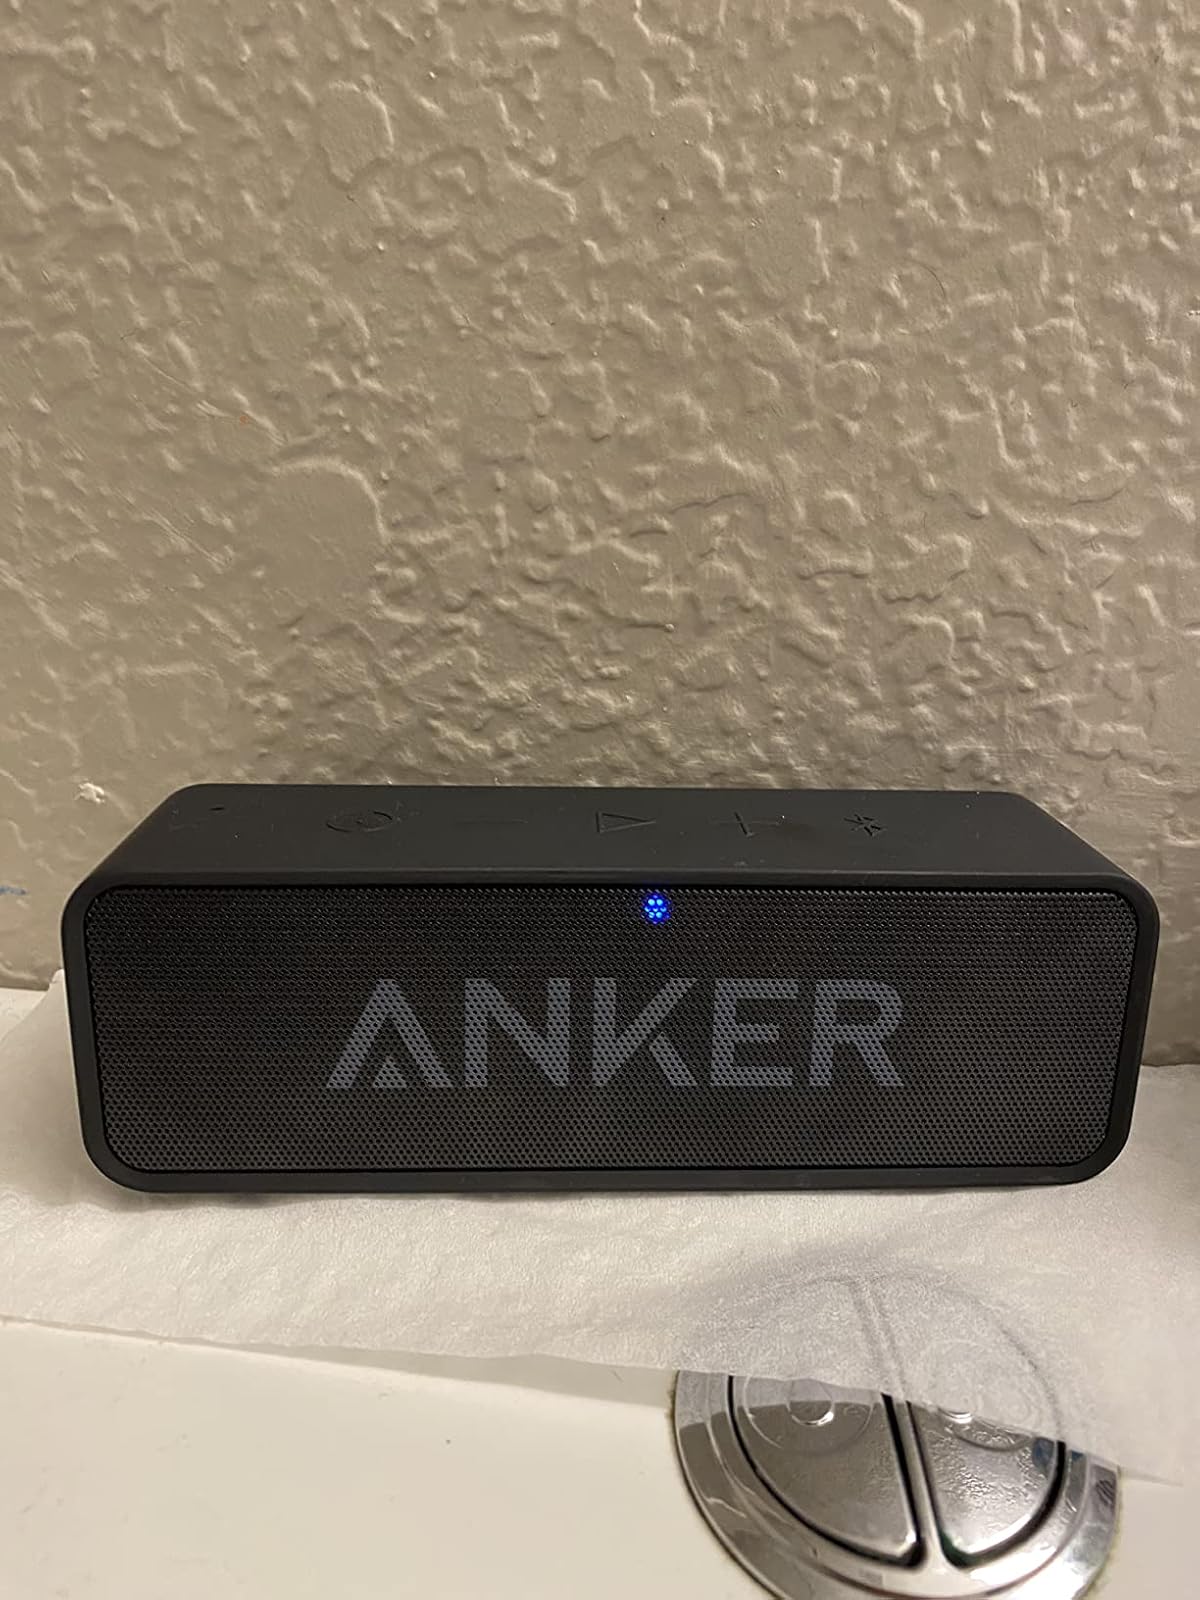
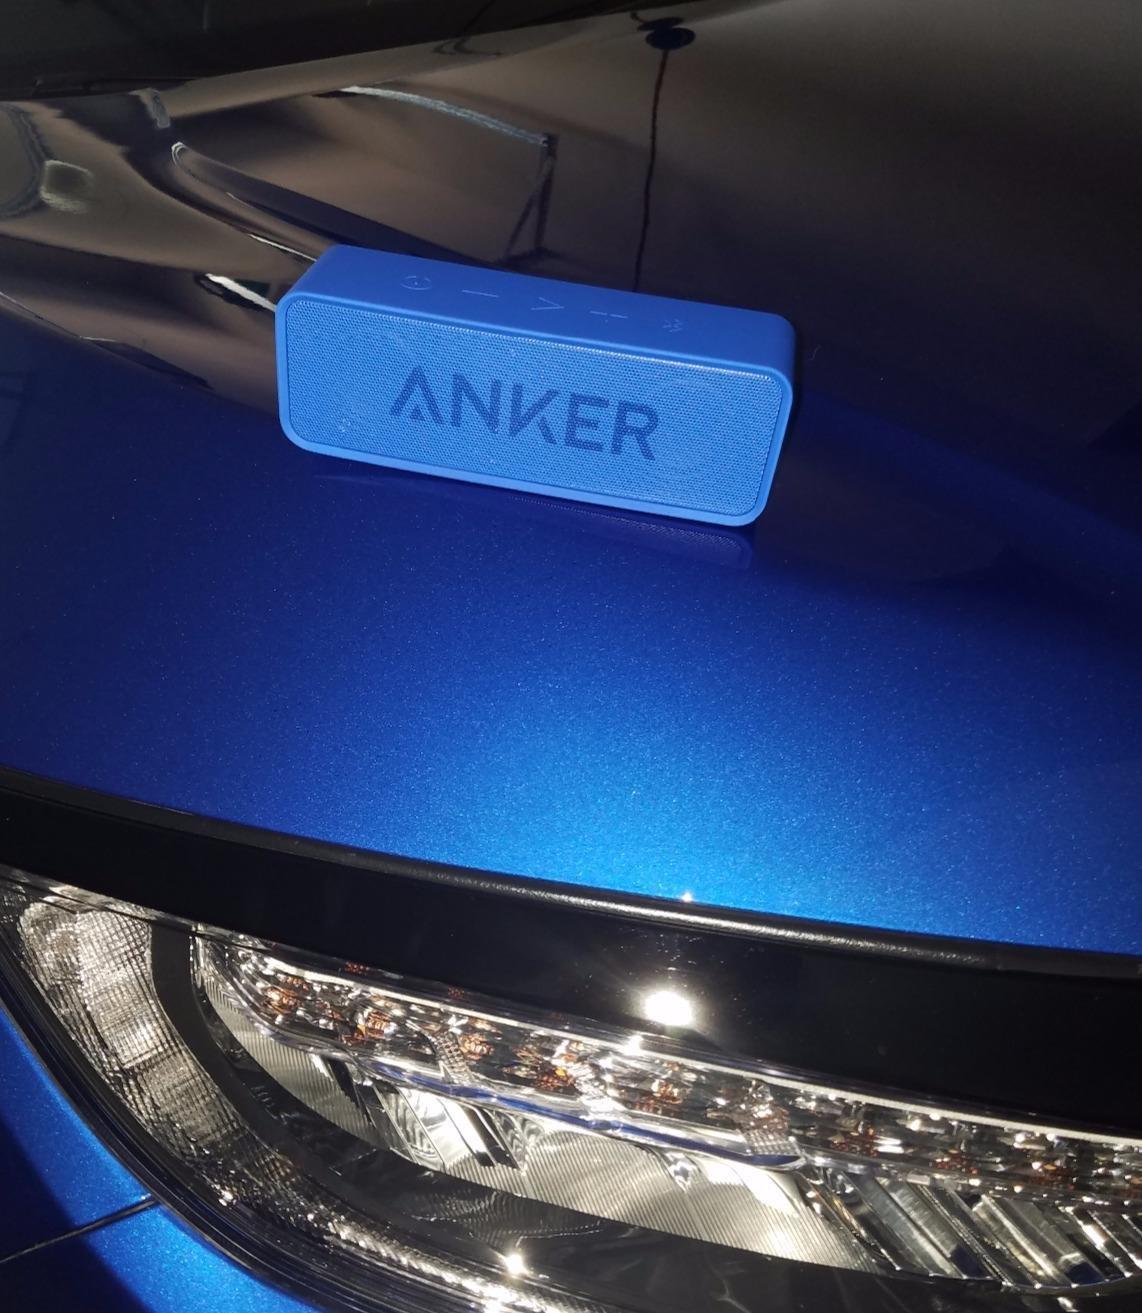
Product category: speaker
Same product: no